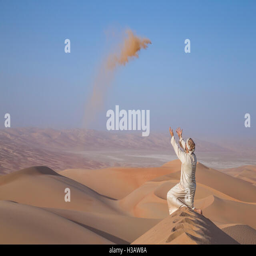
man in traditional outfit in a desert at sunrise , throwing sand